E. Jean Carroll v. Donald J. Trump

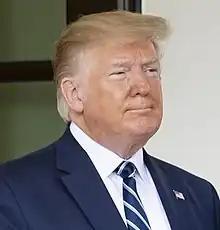
Trump in 2019

The allegations were made during the first Trump administration. In an official government statement, Trump denied that he had ever met Carroll, accused her of trying to sell books, implied she had a political agenda, compared the accusation to one against Supreme Court Justice Brett Kavanaugh, and said Bergdorf Goodman had confirmed they had no surveillance footage of the alleged incident. Trump further called on the public to provide information indicating that Carroll was conspiring with the Democratic Party or "New York" magazine. Trump separately stated in an interview with "The Hill" that Carroll was "totally lying" and that "she's not my type." Carroll provided "New York" with a photograph of her and her then-husband John Johnson socializing with Trump and his then-wife Ivana Trump in 1987. Trump dismissed its significance, saying, "Standing with my coat on in a line—give me a break—with my back to the camera. I have no idea who she is."